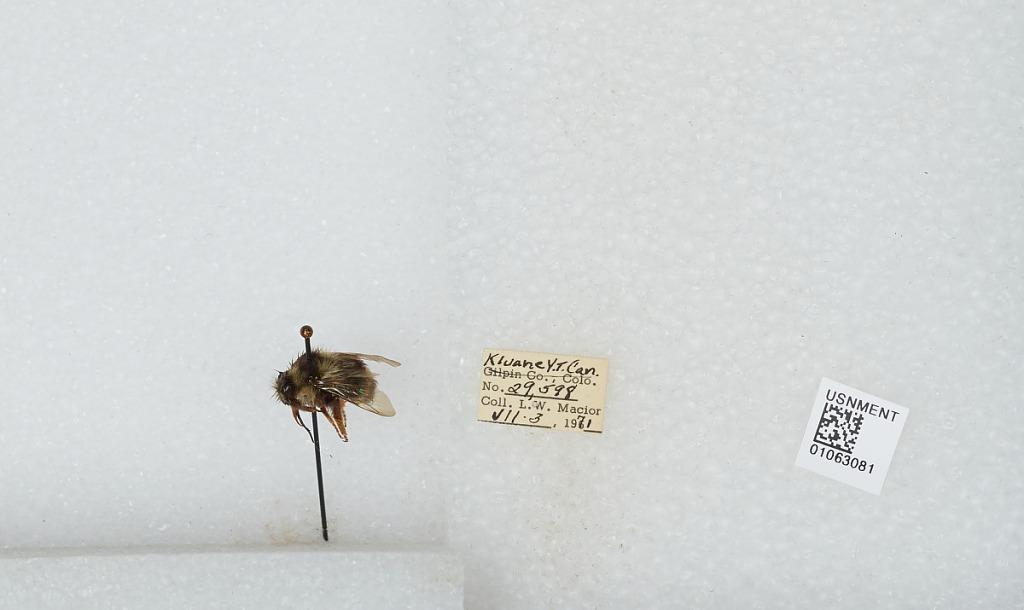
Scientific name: Bombus bifarius nearcticus
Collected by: L. Macior
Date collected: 1971-7-3
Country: Canada
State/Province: Yukon Territory
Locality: Kluane
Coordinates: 60.75, -139.5